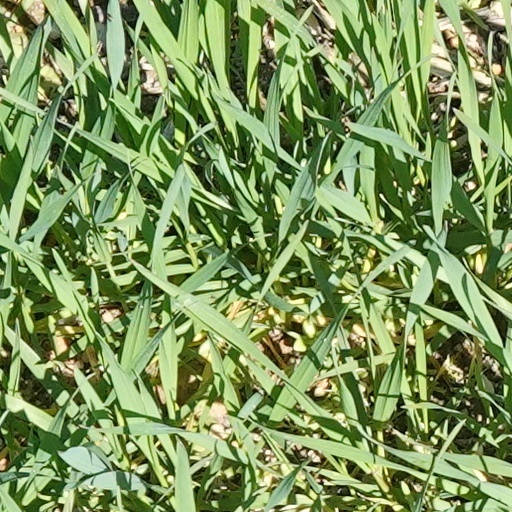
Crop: wheat